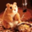
Label: hamster